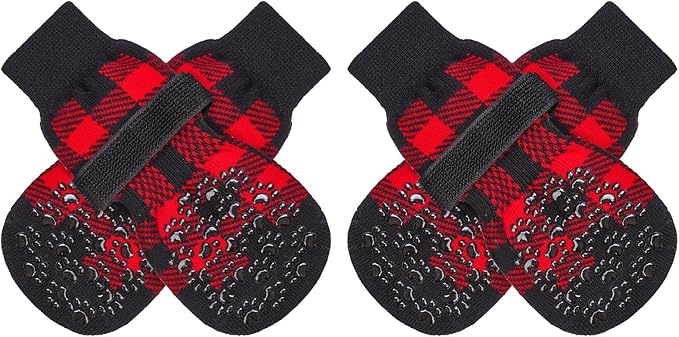
EXPAWLORER Anti-Slip Dog Socks-Double Sides Grips Traction Control on Hardwood Floor,Dog Shoes for Hot/Cold Pavement,Best Paw Protector,Prevents Licking,for Puppy Small Medium Large Senior Dogs
About This Size Xlarge:Paw width 3.5", Length 7.8", Grip Width 1.9". Muti sizes available, fit for many pets. Please measure your pet before purchase, if your size is between the two sizes, it's better to choose the smaller size. Because our pet paw protector socks are fabrics with elasticity Double Side No-Skid: It's our patent exclusive design, Double side and big area coverage adhesive provide strong extra traction, really help your senior dogs walk around in the house again! So if your fur friend has problems who was splaying and keeps slipping on your wooden floors with back legs, we suggest you would buy these the soles, and wearing our socks prevents dogs from licking and irritating the wound further aid in healing foot wounds. Durable Material: Made of elastic and comfortable material, It's soft and Light, your dogs will easier to accept it, The breathable knit fabric, durable bottom makes these socks protect the dog's paws from being burned in the hot summer and prevent dog claws from stones and glass.But we do not suggest taking a long time outdoor walking in summer. Anti-Fall Off: Extra adjustable and detachable belt makes the socks keep stay on your lively and naught pet's paw, never fall off easily. You can use elastic black loop fastener to adjust the tightness of your dog's sock, but don't fix it too tightly, makes your dogs feel good and will not drop when walking or running. What You See is What We Provide: 4pcs socks and 4pcs detachable belts in 1 package, if you have use boots, shoes or paw pads, and they don't satisfy you, you'll regret not seeing our socks sooner after using. We updating the size recently, if after ordering you find that the size does not fit your pet, please contact us and we will help you with sizing issues or any other issues you may have. Overview Brand : EXPAWLORER Size : X-Large (4 Count) Color : Black and Red Closure Type : Hook & Loop Product Care Instructions : Hand Wash Only
Brand: EXPAWLORER
Category: Animals & Pet Supplies > Pet Supplies > Pet Apparel > Pet Socks